Patriot Day

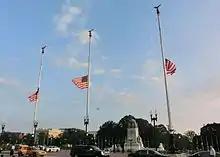
In Washington, D.C., three American flags fly at half-mast on Columbus Circle outside of Washington Union Station) on Patriot Day 2013. The flags of several U.S. states and territories can be seen also flying at half-mast in the background.

The flag of the United States is flown at half-staff at the White House and on all U.S. government buildings and establishments throughout the world; Americans are also encouraged to display flags in and outside their homes. Additionally, a moment of silence is observed to correspond with the attacks, beginning at 8:46 a.m. (Eastern Daylight Time), the time the first plane, American Airlines Flight 11, struck the North Tower of the World Trade Center on September 11, 2001.